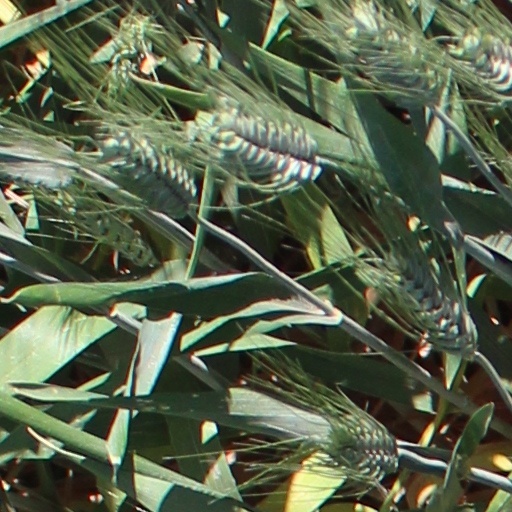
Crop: wheat